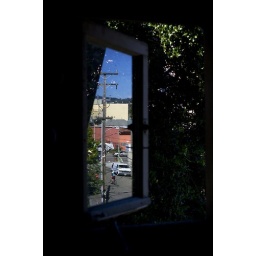
reflection in bedroom window